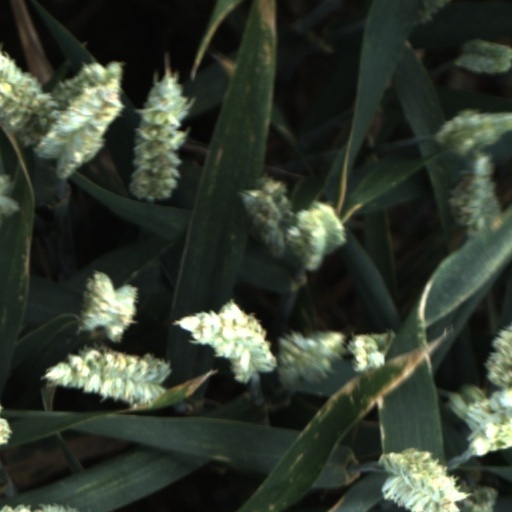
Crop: wheat